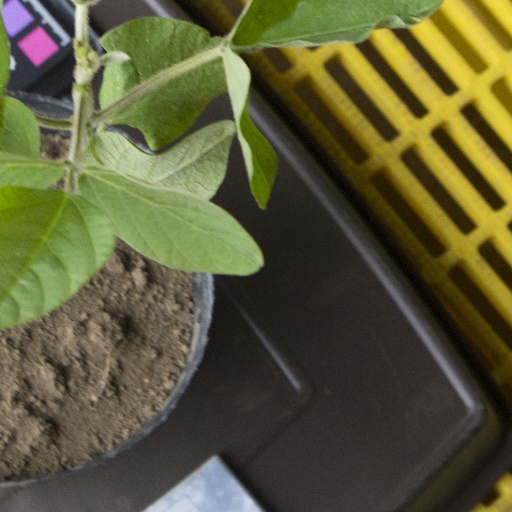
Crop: soybean